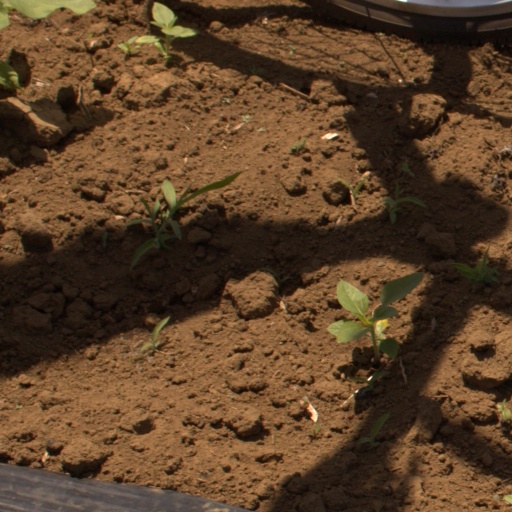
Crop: Jerusalem artichoke